Burgenland Croats

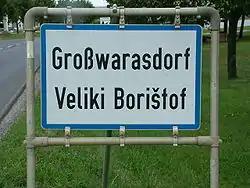
Bilingual Austrian-Croatian inscription in Burgenland

Some Burgenland Croats live in Slovakia (Hrvatski Grob (Chorvátsky Grob), Hrvatski Jandrof (Jarovce), Devinsko Novo Selo (Devinska Nova Ves) and Čunovo, as well as in Hungary: Hrvatska Kemlja (Horvátkimle), Bizonja (Bezenye), Koljnof (Kópháza), Vedešin (Hidegség), Temerje (Tömörd), Plajgor (Ólmod), Petrovo Selo (Szentpéterfa), Hrvatske Šice (Horvátlövő), Gornji Čatar (Felsőcsatár), Umok (Fertőhomok), Narda, Hrvatski Židan (Horvátzsidány) Prisika (Peresznye) and Unda (Und).